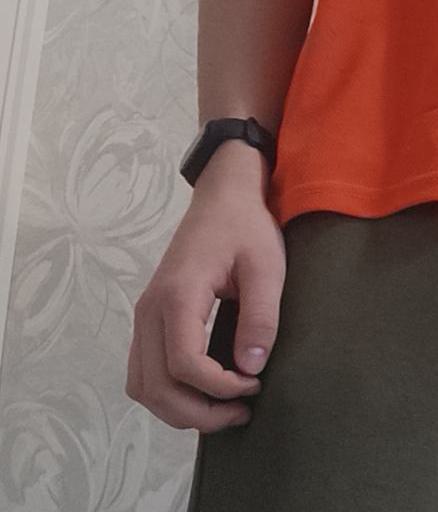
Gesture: no_gesture